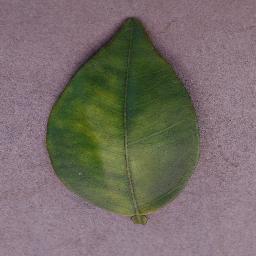
Label: Orange___Haunglongbing_(Citrus_greening)